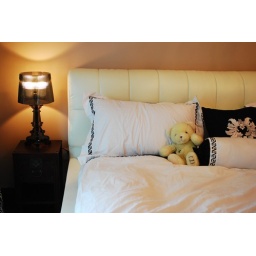
master bedroom. The bed is custom ordered, and uphulstered in white leather and tufted.